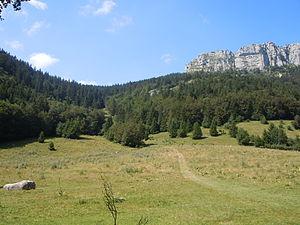
Col du Grapillon - Mont Outheran
Le col du Grapillon est un col de montagne situé à 1 509 m d'altitude dans le massif de la Chartreuse entre La Cochette, au sud, et le mont Outheran, au nord.